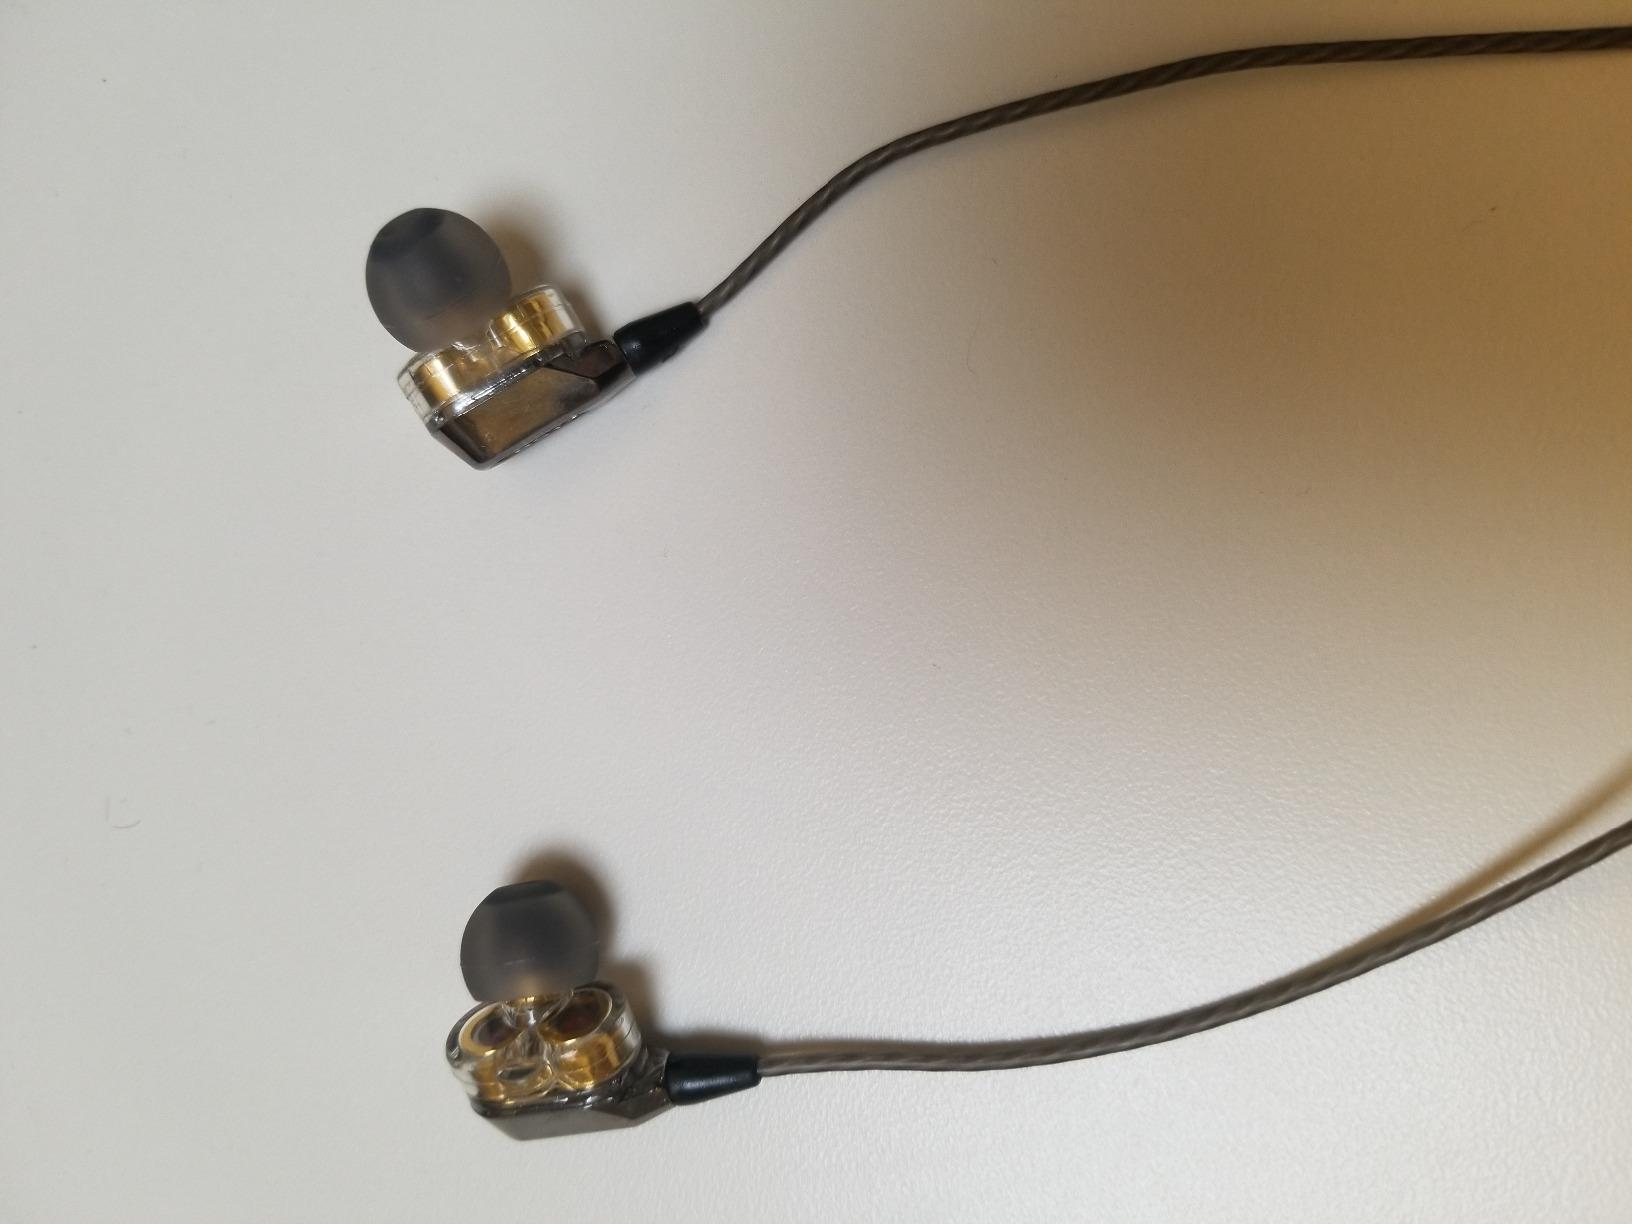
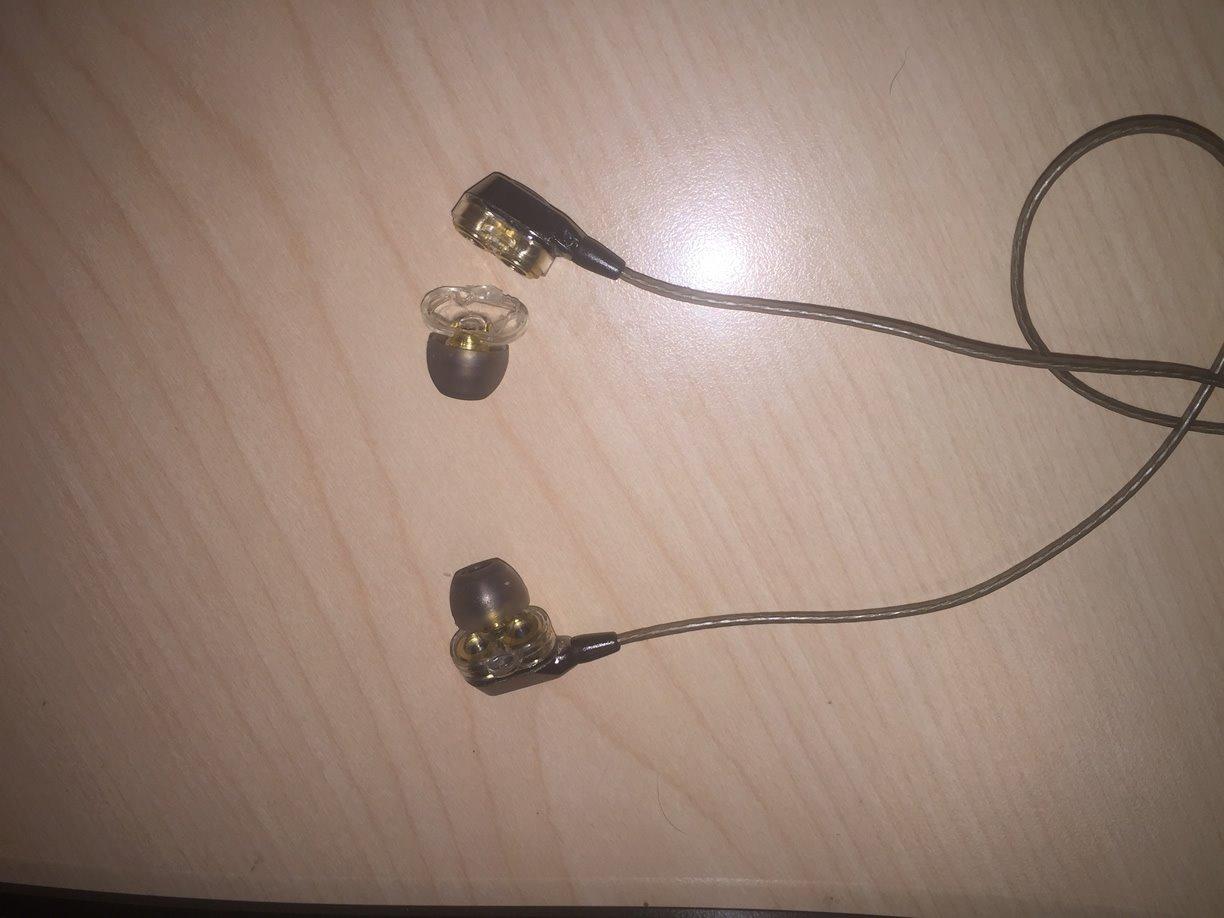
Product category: headphones
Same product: yes